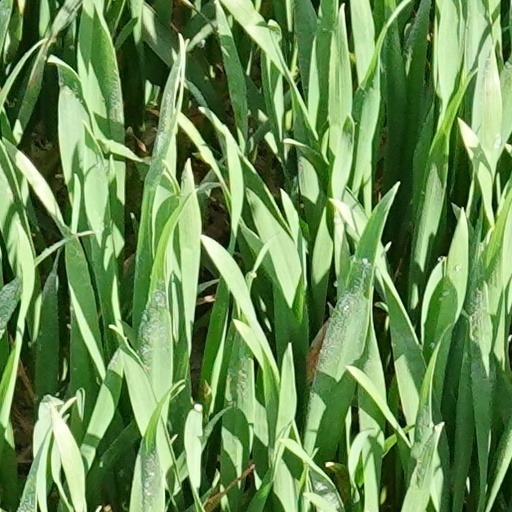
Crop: wheat